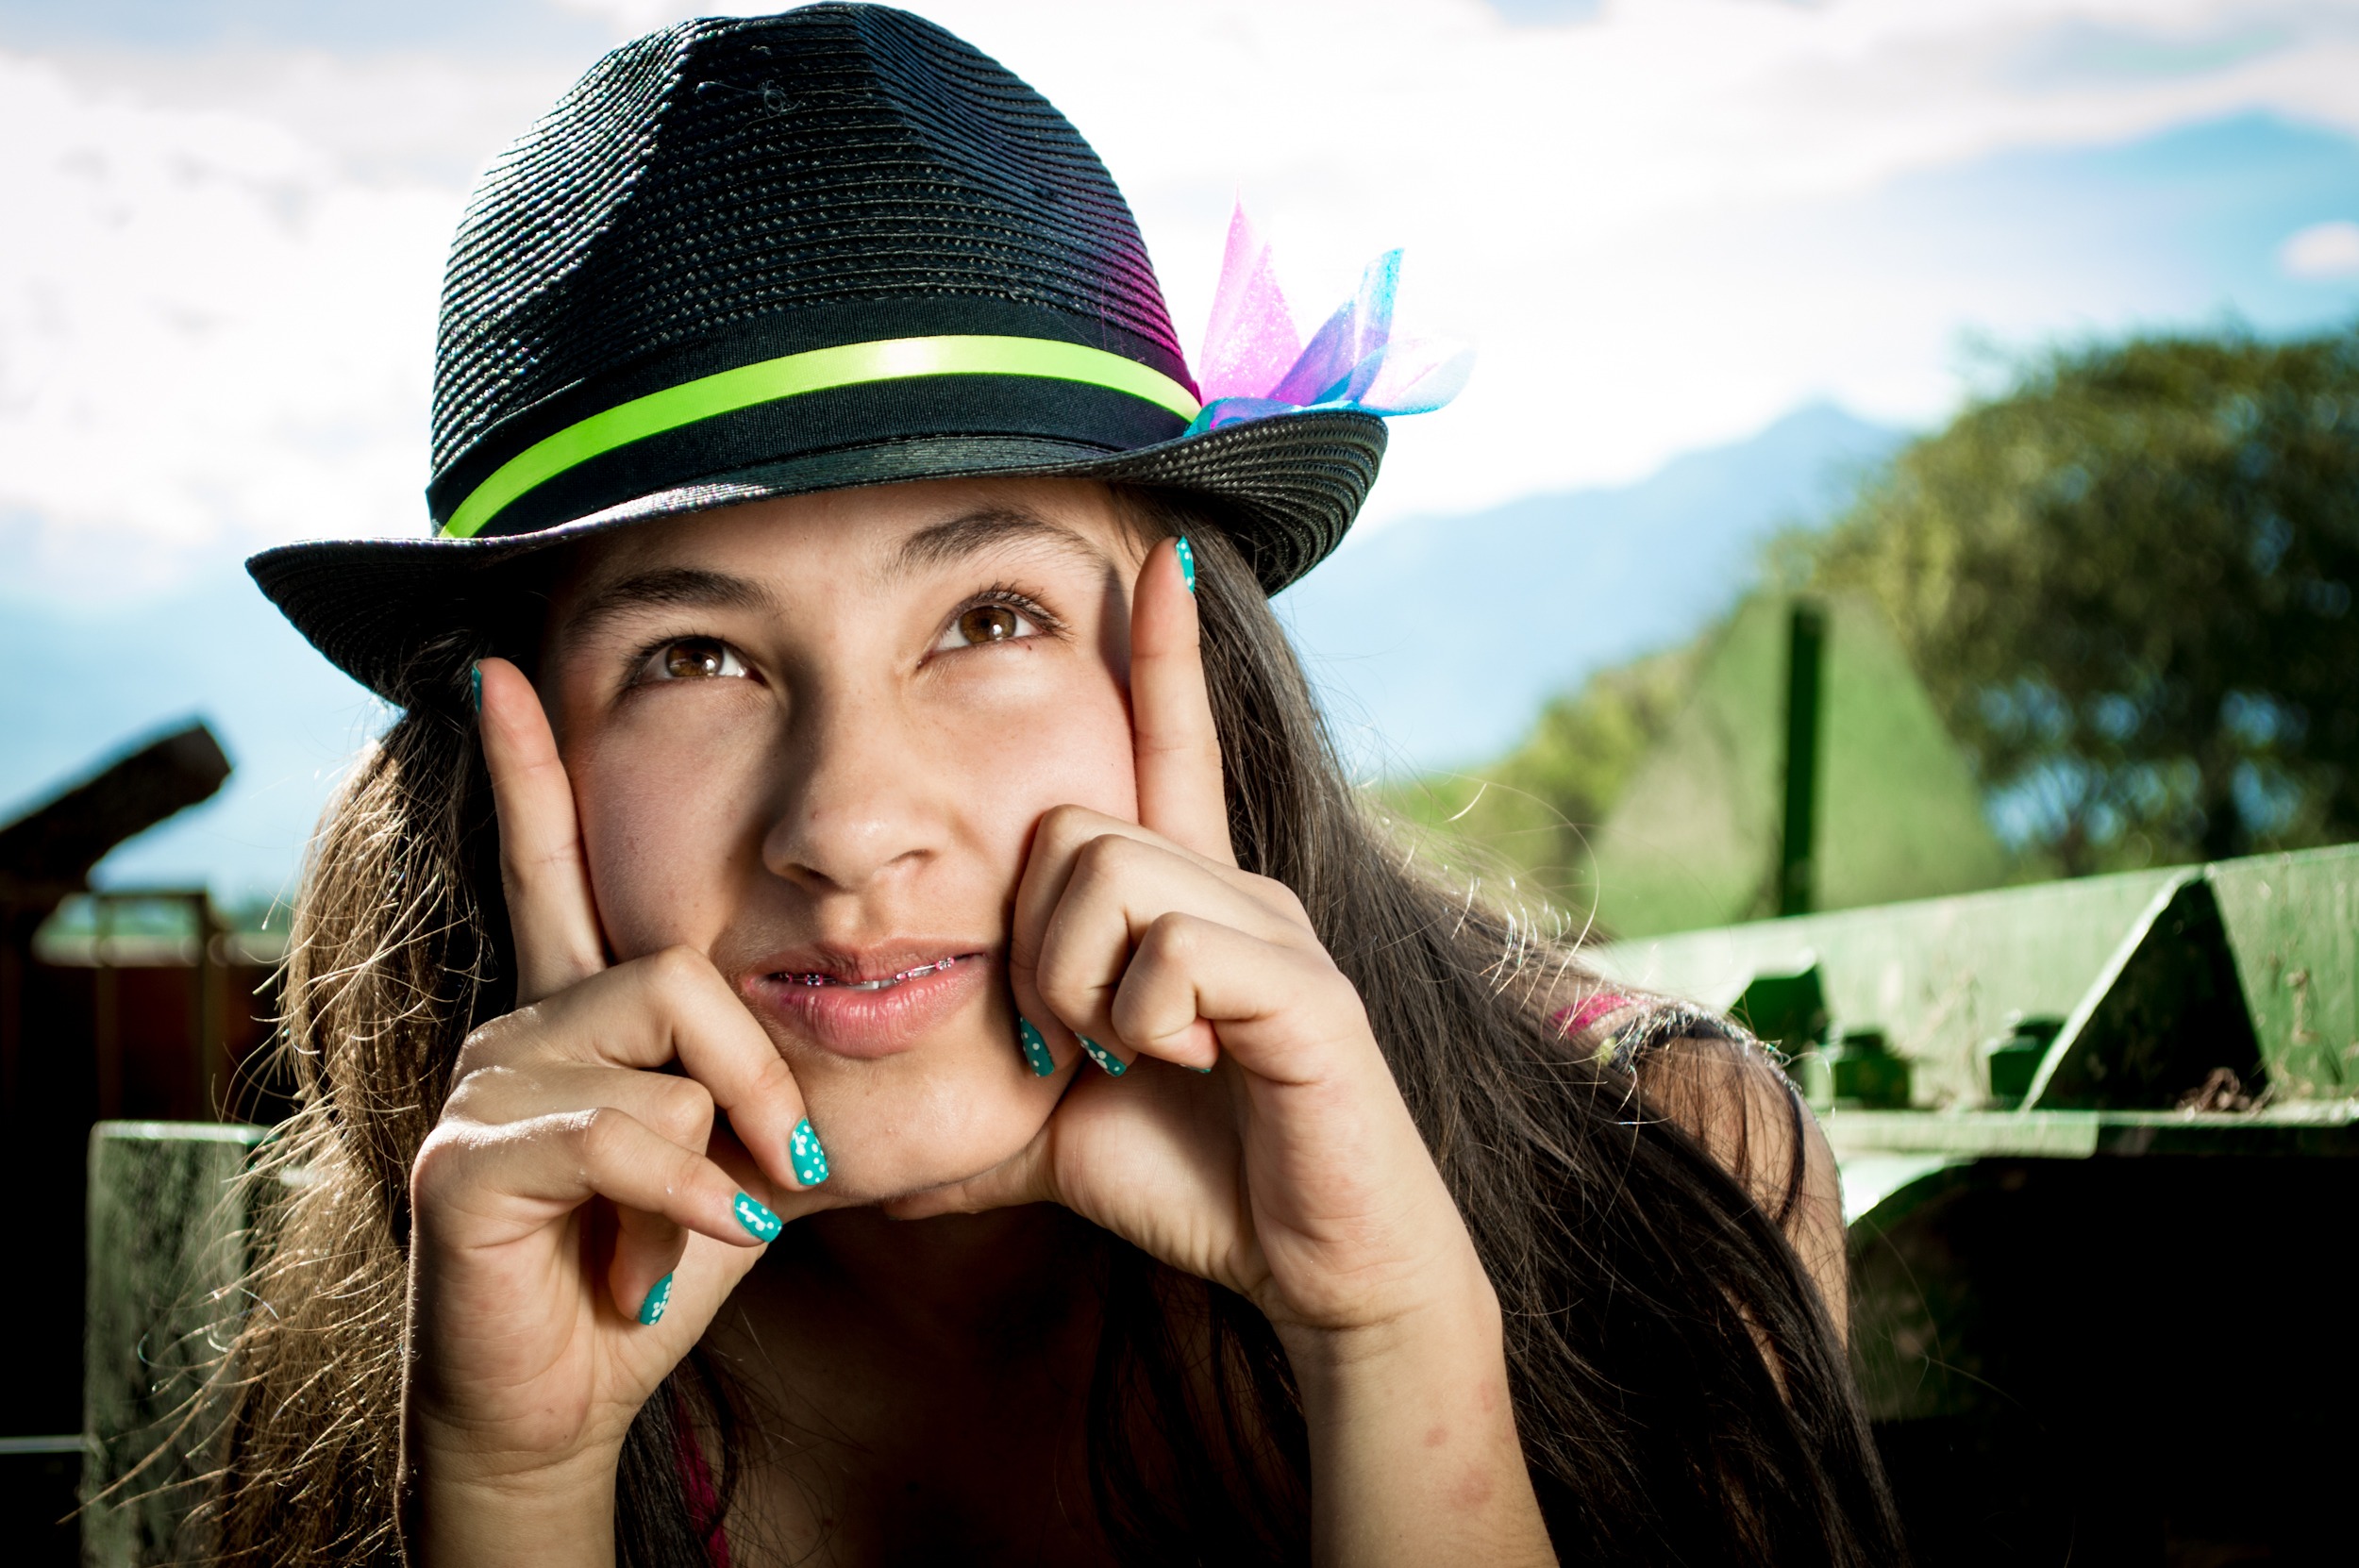
person, people, girl, photography, portrait, model, color, hat, smiling, smile, face, fun, happy, glasses, head, photograph, beauty, joy, interaction, girl with hat